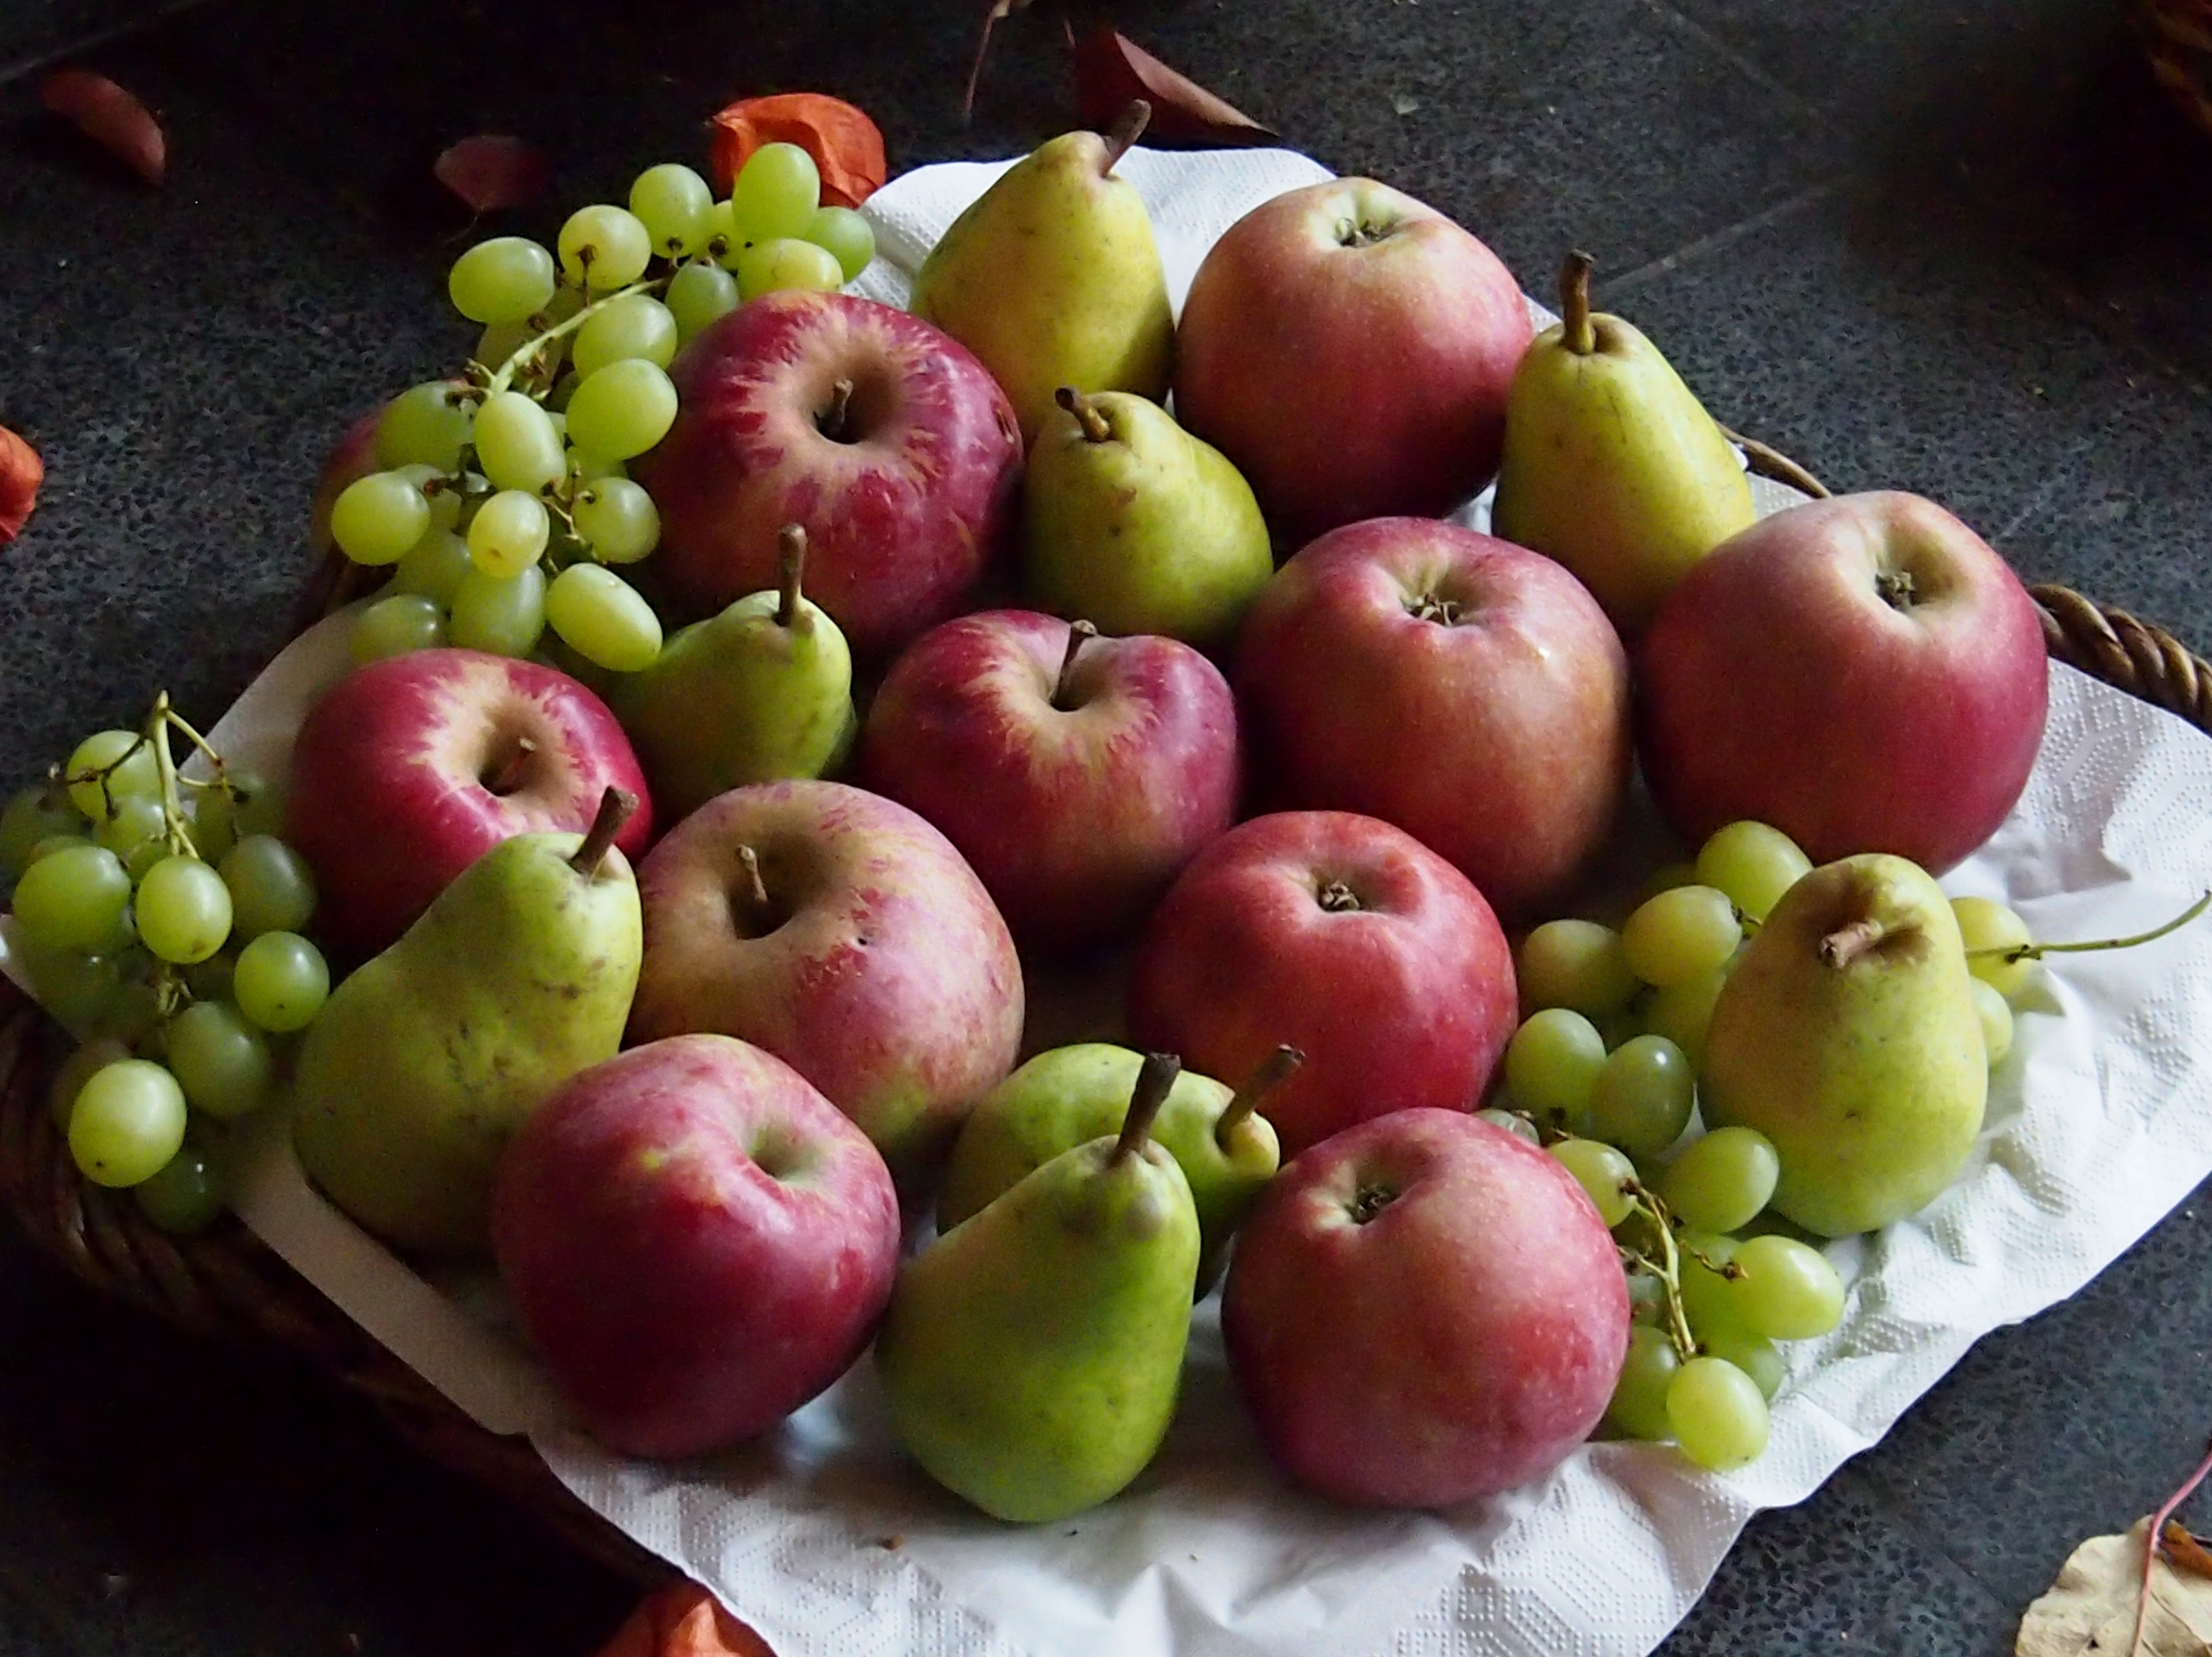
apple, plant, fruit, food, harvest, produce, autumn, thanksgiving, grapes, fruits, flowering plant, rose family, land plant